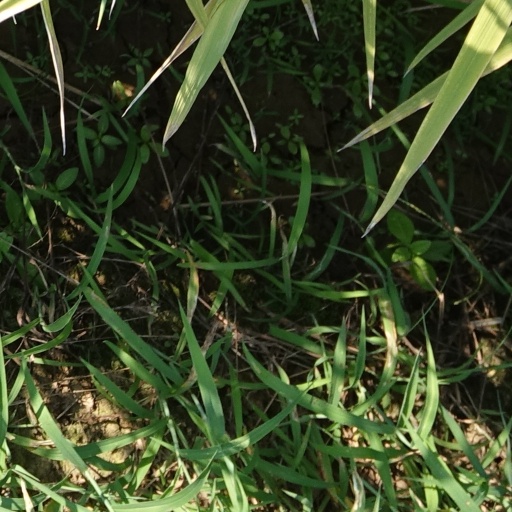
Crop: rice